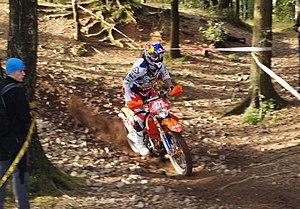
Johnny Aubert, né le 31 mai 1980 à Maubeuge, est pilote de Motocross, Enduro et rallye-raid français.